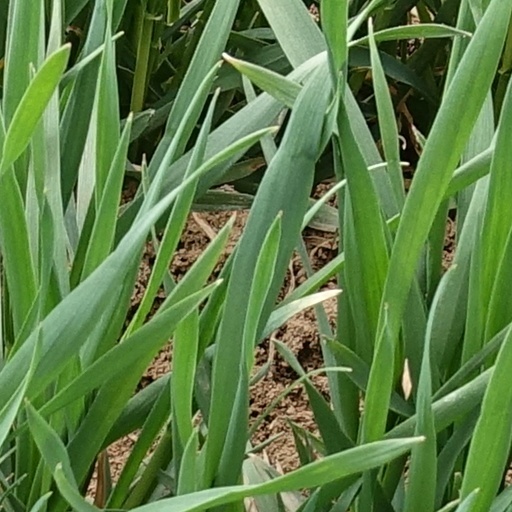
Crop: wheat